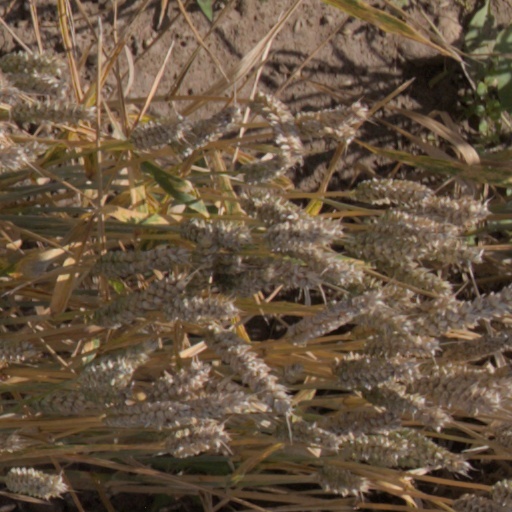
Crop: wheat